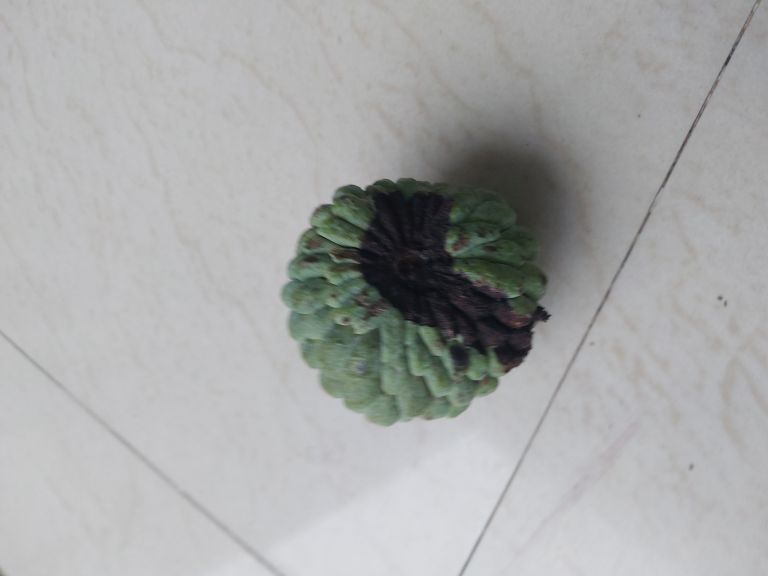
Disease label: Diplodia Rot